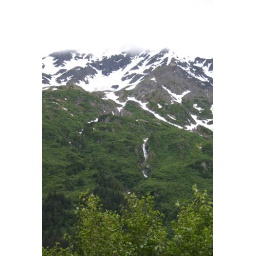
Distant waterfalls when the clouds started to clear in the AM